Oflag IX-C

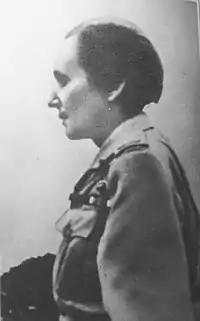
Major Wanda Gertz

The camp was one of the worst Oflags operated by the German Army during the war. The officer in charge, Hauptmann, was reasonably well-disposed but seemingly incapable of improving the situation, according to the testimony of the prisoners. The camp was built on boggy ground, prone to flooding, and was always ankle-deep in thick mud. The wooden huts had been used only temporarily from 1938 to 1939 and then abandoned. As such, they were dilapidated and damp, and they were infested with bedbugs, mice, and rats. There was no heating in the barracks, and temperatures dropped to in the winter. Rations were poor, and although eventually some Red Cross packages were sent over from Stalag IX-C, the prisoners lacked any means of cooking, and they had to improvise as well as they could. They burnt paper, cardboard, and wood chips in empty tin cans to boil water, but this practice was soon prohibited by the camp authorities. Washing facilities were non-existent, and there was no hot water. Four Polish doctors did their best without instruments and few drugs, but respiratory diseases and malnourishment were endemic. The camp library consisted of just 105 books, mostly brought by the prisoners themselves. They had no access to a priest, and no religious services were held in the camp.